James Tomkins (footballer)

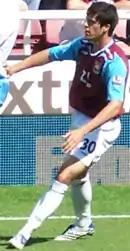
Tomkins playing for West Ham United in 2008

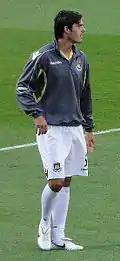
Tomkins playing for West Ham United in 2010

Aged seven, Tomkins was spotted while playing for his local Sunday League side and signed into West Ham United's youth academy. Initially a striker, he eventually switched to his current position in central defence. He signed scholarship forms in 2005. Prior to making his first-team debut, his career had been marred by several injuries.